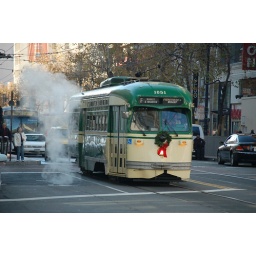
Muni heritage street car (tram) car 1051, a PCC car from 1940 seen in Market Street on the F line.